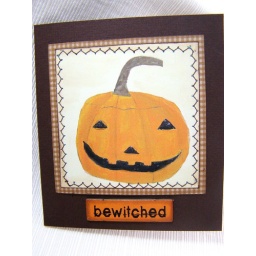
A bewitched pumpkin card in brown and orange...with machine stitching accents and a chipboard sentiment saying&amp;quot;Bewitched&amp;quot;.